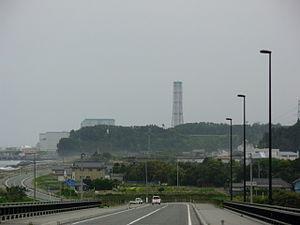
La centrale nucléaire de Fukushima-Daini, aussi dénommée centrale nucléaire de Fukushima II, est située dans les bourgs de Naraha et Tomioka de la préfecture de Fukushima sur Honshu, l'île principale du Japon, à 240 km au nord de Tokyo, au bord de l'Océan Pacifique.
The Tokyo Electric Power Company, Incorporated, plus connue sous l'appellation Toden ou encore TEPCO, est une multinationale japonaise. Elle était, avant sa nationalisation, le plus grand producteur privé mondial d'électricité. La compagnie exploite principalement des centrales thermiques et 3 centrales nucléaires. D'autre part, elle dispose de centrales hydroélectriques, de parcs éoliens et d'une centrale géothermique. En raison du coût exorbitant de la catastrophe de Fukushima, centrale dont TEPCO était l'exploitant, la compagnie a été nationalisée.